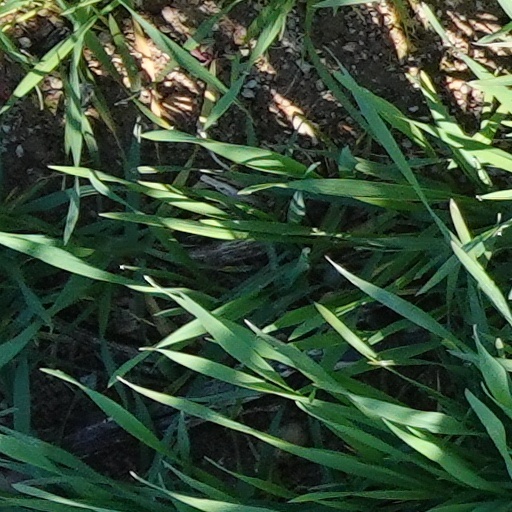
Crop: wheat